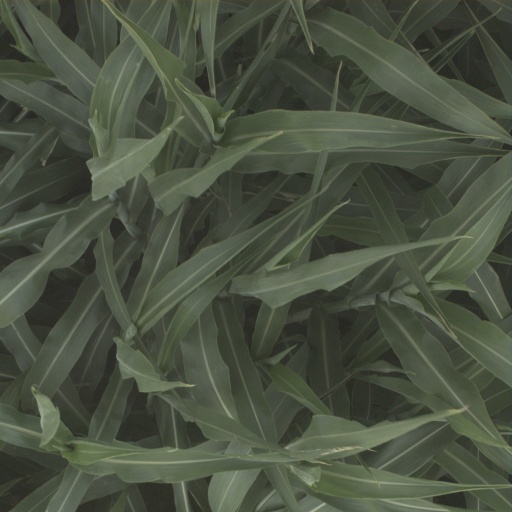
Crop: sorghum